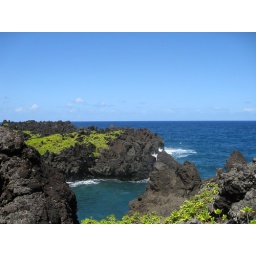
near the black sands beach along Hana Highway